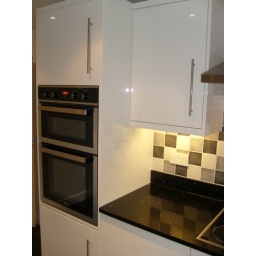
Double oven in tower housing.